Yurika Oka

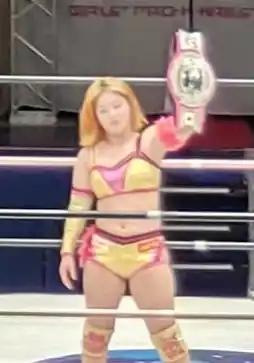
Oka as the Sendai Girls Junior Champion in January 2022

Oka is best known for her tenure with Sendai Girls' Pro Wrestling. She made her professional wrestling debut at a house show promoted on September 28, 2019, where she fell short to one of her coaches, Dash Chisako in singles competition. During her tenure with the company, she chased for various championships promoted by it. The first one was the Sendai Girls Junior Championship, title which she won for the first time at "Big Show 2021 In Niigata" on June 27 by defeating Mei Hoshizuki. Oka competed in one of the promotion's signature events, the Royal Tag Tournament, making her only appearance at the 2019 edition where she teamed up with Jaguar Yokota and fell short to Chikayo Nagashima and Kaoru in the second rounds from November 12. Another event in which she participated was the "Jaja Uma", a singles tournament in which she scored her best result at the 2021 edition where she defeated Madeline in the first rounds, Riko Kaiju in the semifinals but fell short to Haruka Umesaki in the finals which took place on January 9, 2022.